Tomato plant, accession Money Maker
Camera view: vertical (180 deg); turntable rotation: 90 degrees
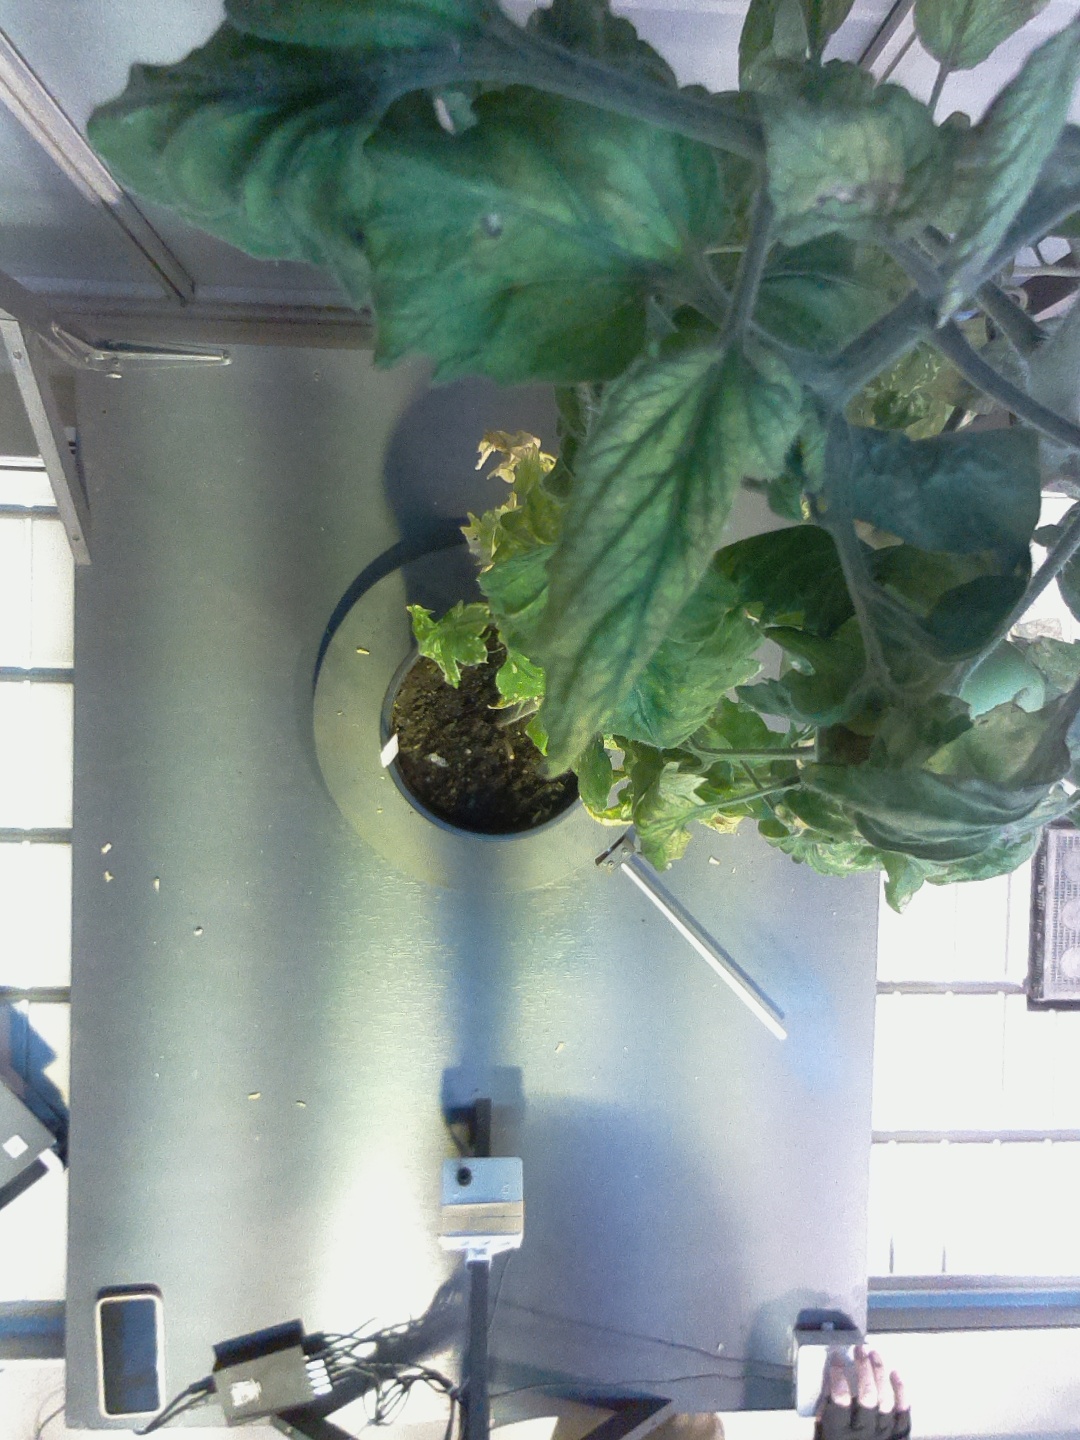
BBCH growth stage 78: 80% -90% of final fruit size